Summer Rayne Oakes

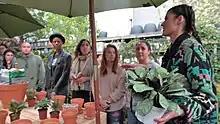
Oakes teaching at a New York City community garden, in 2018

Oakes says she sees modeling as "a conduit to get into socially responsible causes" such as fair trade and pollution from the textile and garment industry. Since 2009, she has worked to promote the Mezimbite Forest Center conservation project in Mozambique. She spoke about fair trade and the textile industry at the Hong Kong World Trade Organization Ministerial Conference of 2005 and attended the 2012 "Rio+20" United Nations Conference on Sustainable Development, where she was profiled by the magazine of the United Nations Environment Programme. She teaches others to grow plants in a Brooklyn neighborhood community garden.